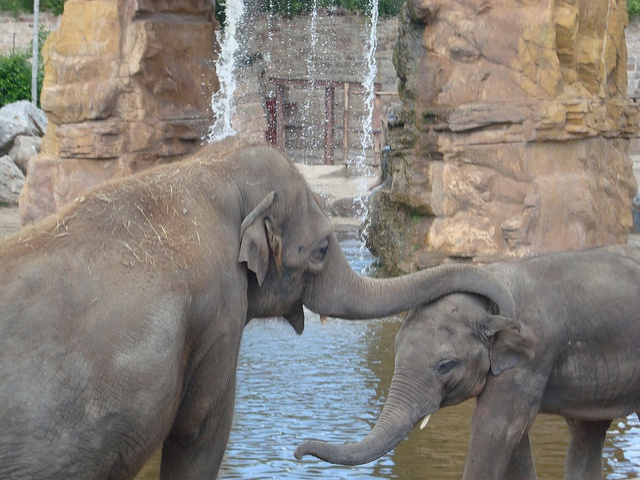
Two elephants with one using its trunk to touch the other
Two elephants walking through a pond with a waterfall.
A large elephant washes a smaller elephant with its trunk.
Mother and child elephants playing in water feature of zoo enclosure.
A baby elephant get affection from a older elephant near a man made waterfall.